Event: Nepal Earthquake
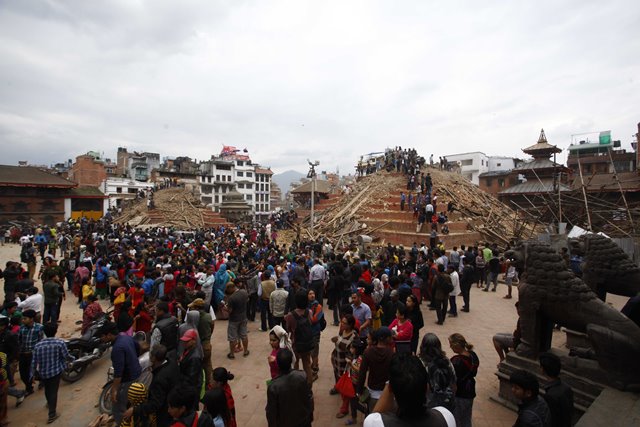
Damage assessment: damage